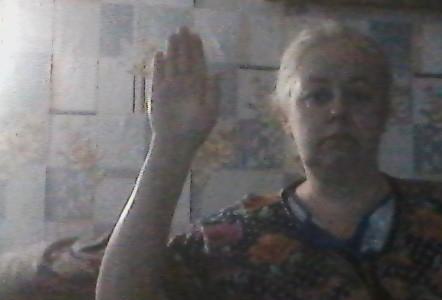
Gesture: stop